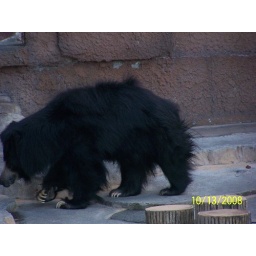
I thought it looked like a black bear in need of a haircut.